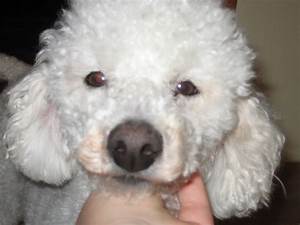
Label: cane